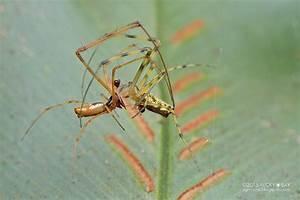
spider